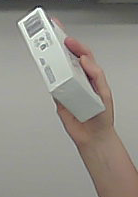
Product: dove_soap